U Sports women's ice hockey

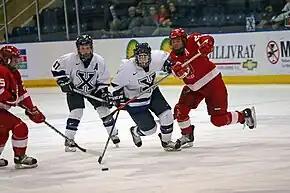
McGill Martlets against St. Francis-Xavier X-Women

The revival in the 1960s resulted in the creation of new women's teams in several Canadian universities. In 1969, the Canada West Universities Athletic Association, with a mission to organize championships in multiple sports for women university students in Western Canada, presented a proposal which eventually led to the creation of the Canadian Women's Intercollegiate Athletic Union (CWIAU). The first recognized national women's championship was in volleyball, presented in March, 1970 at the University of Waterloo. While the CWIAU had been created, university women's ice hockey was still not prevalent outside Ontario, where the Women's Intercollegiate Athletic Union (WIAU) merged with the Ontario-Quebec University Athletic Association (OQUAA) to form the Ontario Women's Interuniversity Athletic Association (OWIAA) in 1971. This resulted in university women's teams multiplying and several American university tournaments inviting Canadian teams. Regional women's university ice hockey championships began to grow elsewhere in Canada, and in March 1998, the first Canadian national university championship in women’s ice hockey took place. The Concordia Stingers, in Montreal, hosted the event and won the first U Sports championship.